Street Hawk

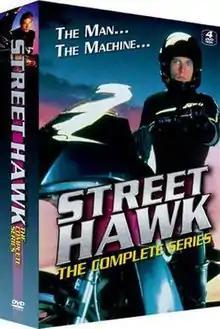
DVD Box cover art

There have been at least two official releases of the "Street Hawk" pilot movie on VHS. One was from MCA Canada and contained the full 90-minute pilot (actually 76 minutes or so without commercials), and the other was the U.S. MCA release that ran about 60 minutes. There are short bits of footage that are unique to each release; for example, even though the U.S. version is shorter, it does include a line or two of dialogue not present in the Canadian version. Other differences include a "blue lightning"-style primary weapon in the Canadian version (whereas the red "laser beam" from the rest of the series appears on the U.S. release) and actual stunt jumps on the U.S. tape instead of "matted-in" fake jumps in the Canadian version.